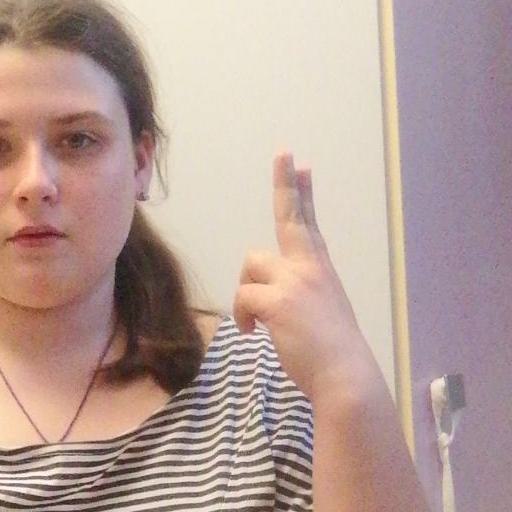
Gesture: two_up_inverted